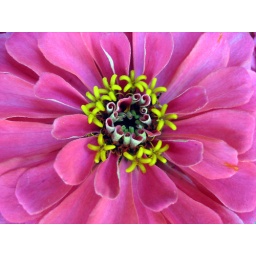
flowers within a flower (best on black)